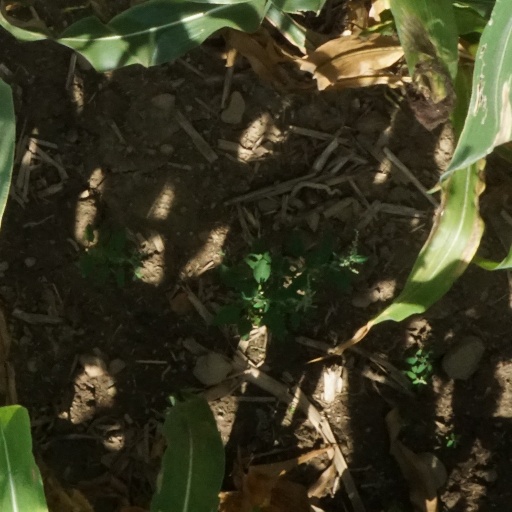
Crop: maize; corn